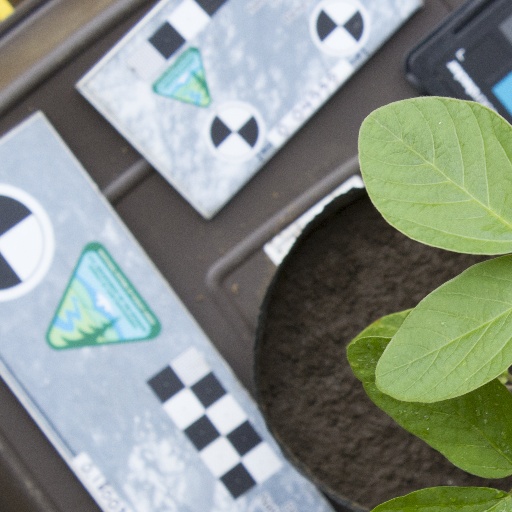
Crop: soybean